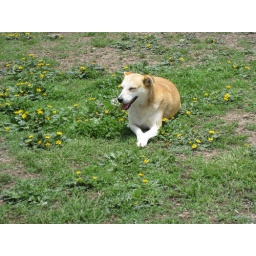
Dog in a field of flowers